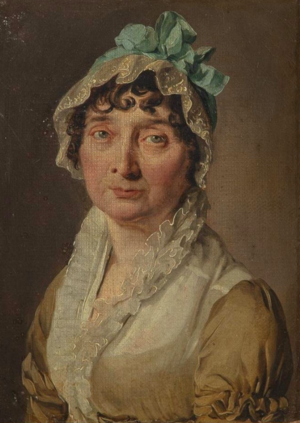
Mme Louis Léon Homberg
La famille Homberg est une famille juive originaire de Mayence, établie au Havre au début du XVIIIᵉ siècle, naturalisée française en 1775 et convertie au catholicisme en 1785.